Plymouth GTX

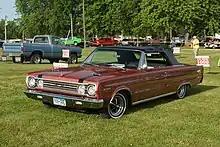
1967 Plymouth Belvedere GTX convertible

The GTX was based on the Belvedere, and was differentiated by a blacked out grille and special rear fascia, fiberglass simulated hood scoops with optional racing stripes, a chrome "pop-open" fuel filler cap, and a tachometer mounted on the center console.